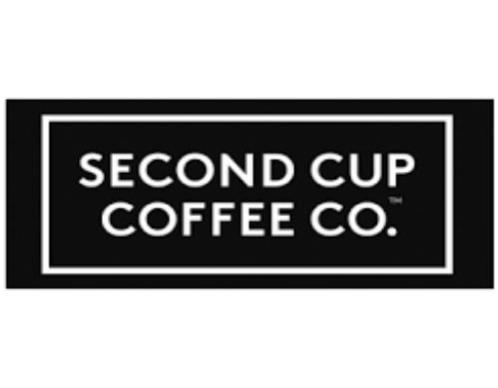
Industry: Food